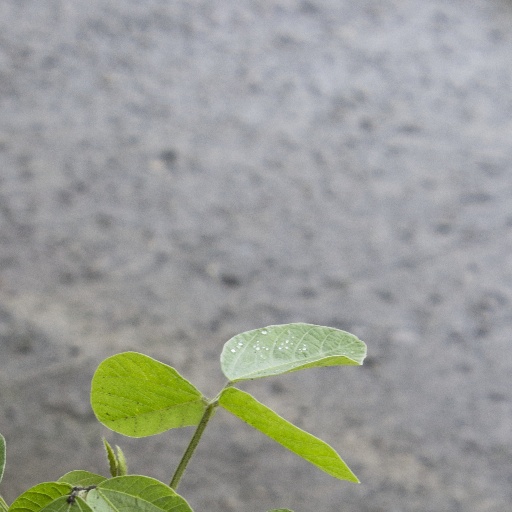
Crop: soybean